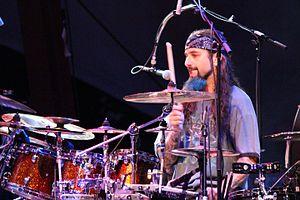
Michael Stephen Portnoy alias Mike Portnoy est un batteur de rock et metal progressif américain né le 20 avril 1967 à Long Beach. Il est connu pour avoir été de 1985 à 2010 le batteur du groupe de metal progressif Dream Theater.